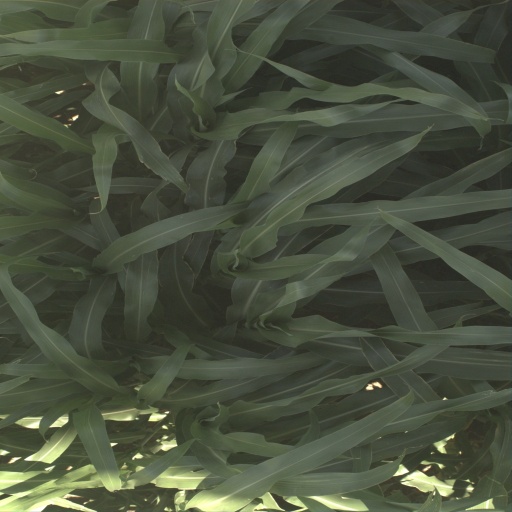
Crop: sorghum